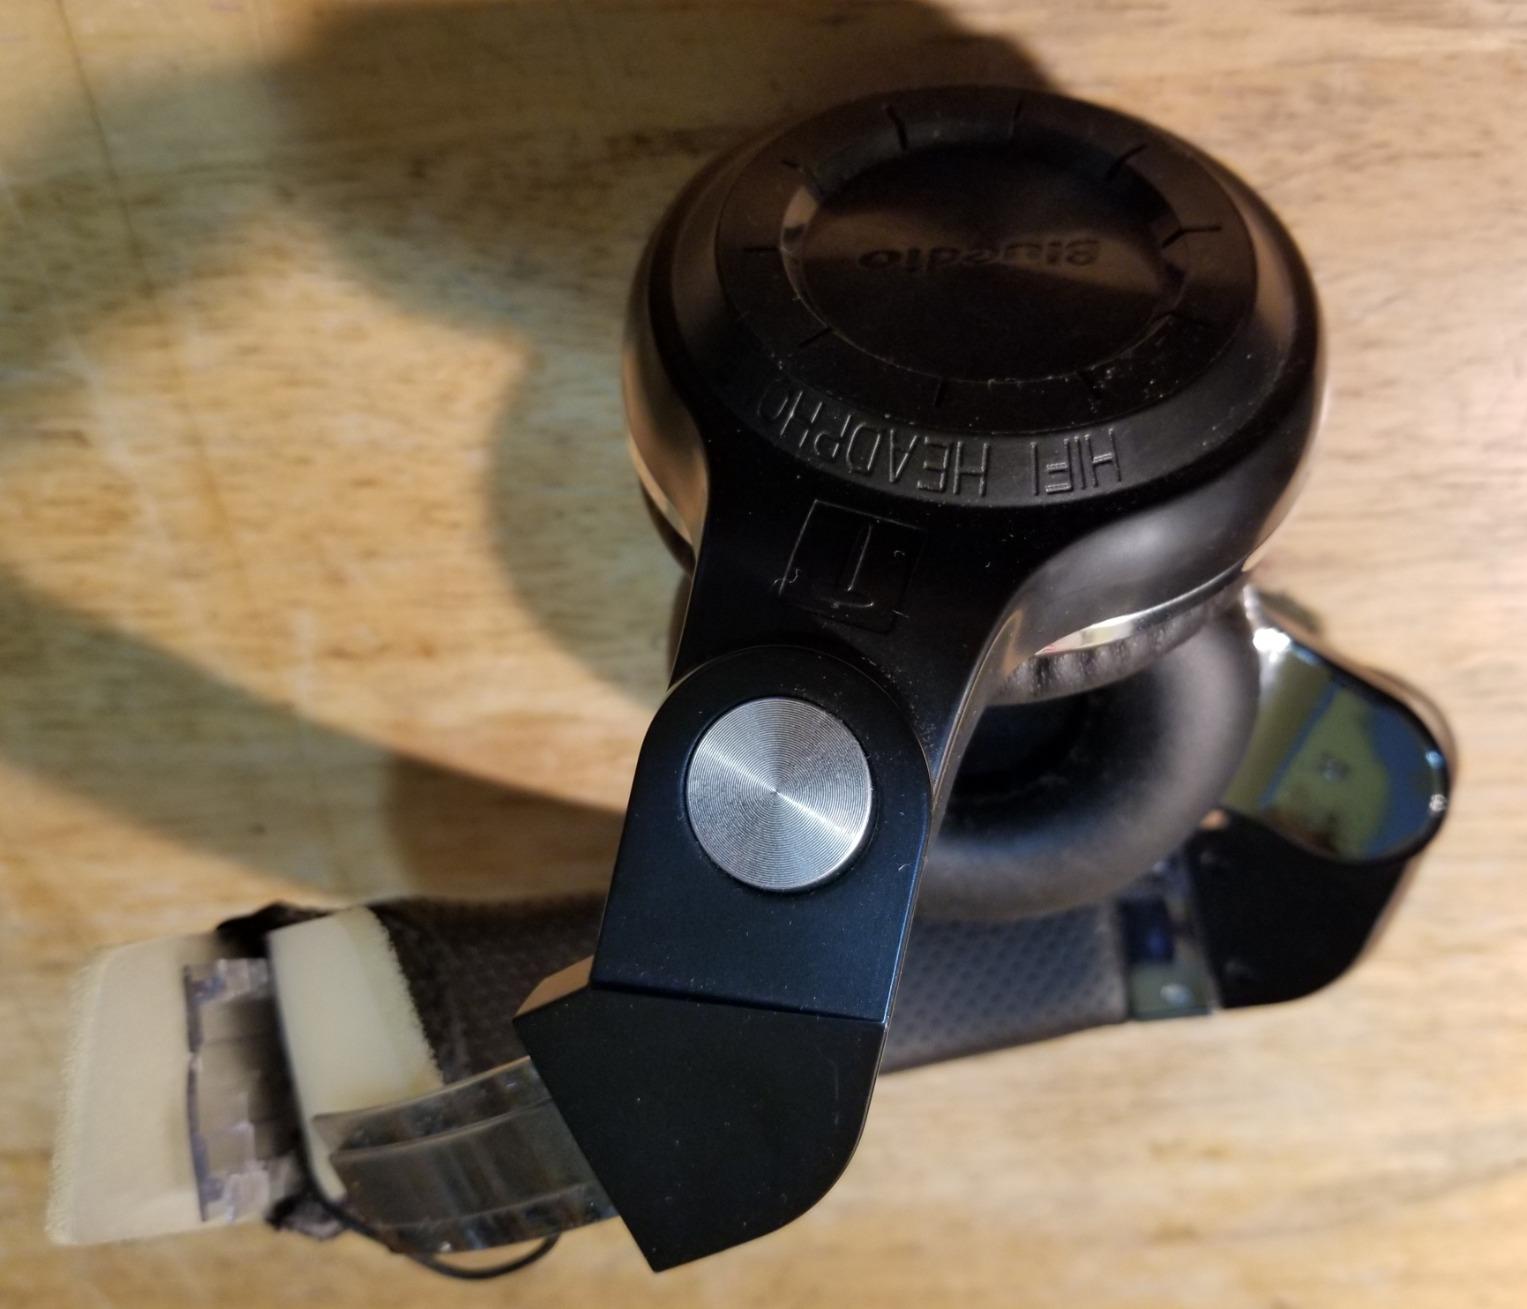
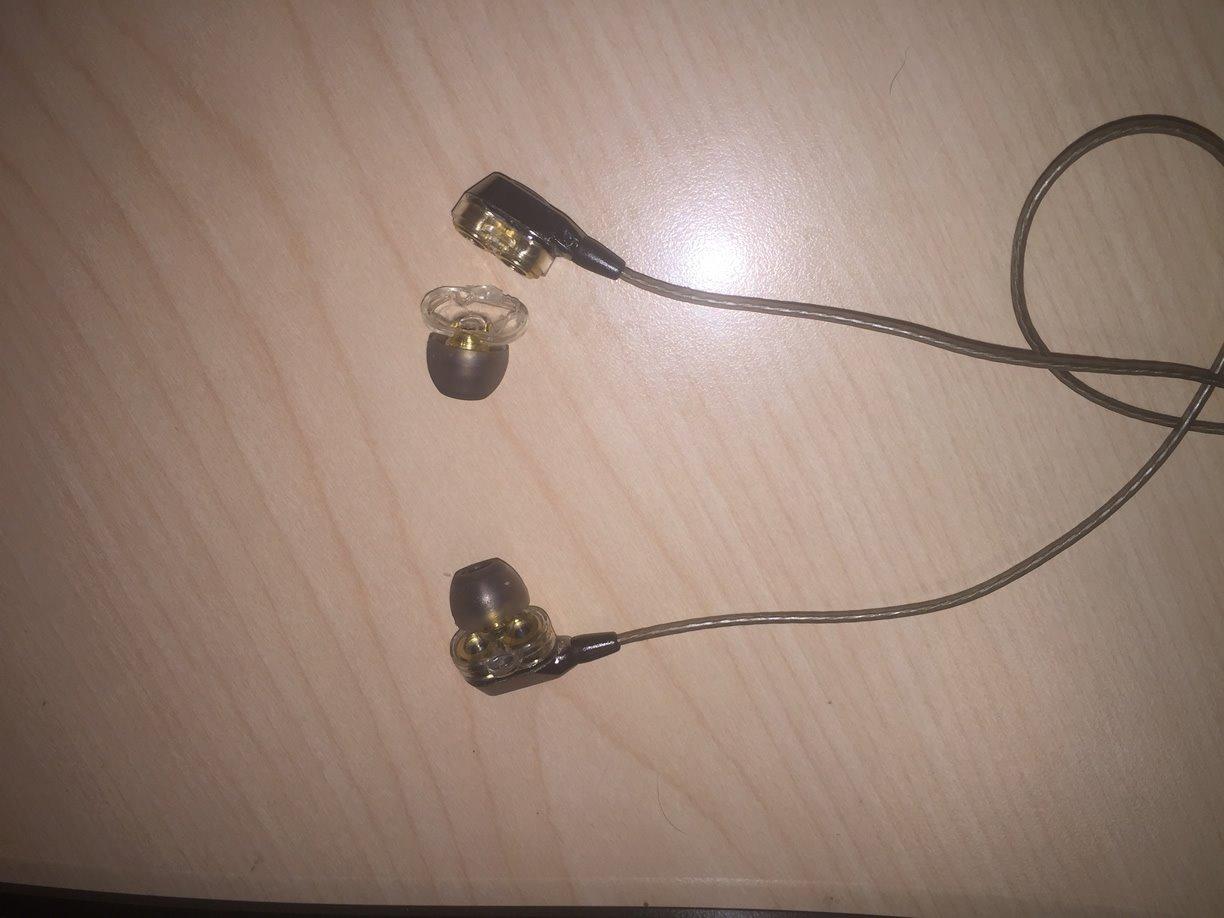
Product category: headphones
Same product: no